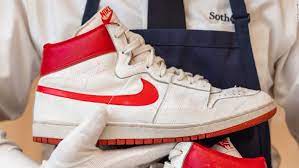
Label: Sneaker